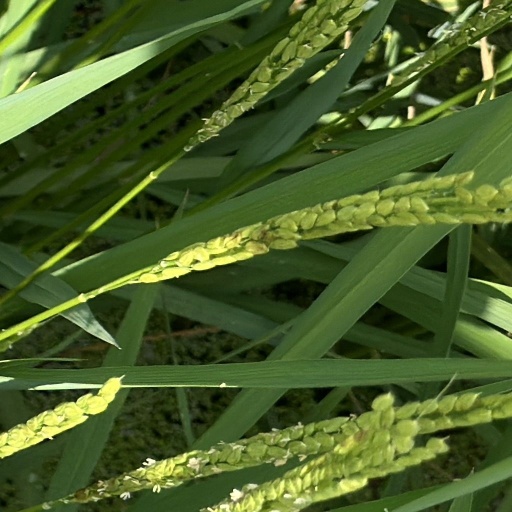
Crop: rice